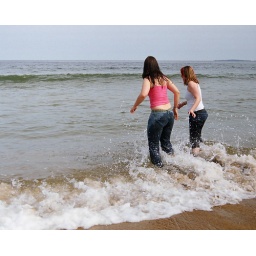
Kimmie and Laurel playing in the cold ocean water